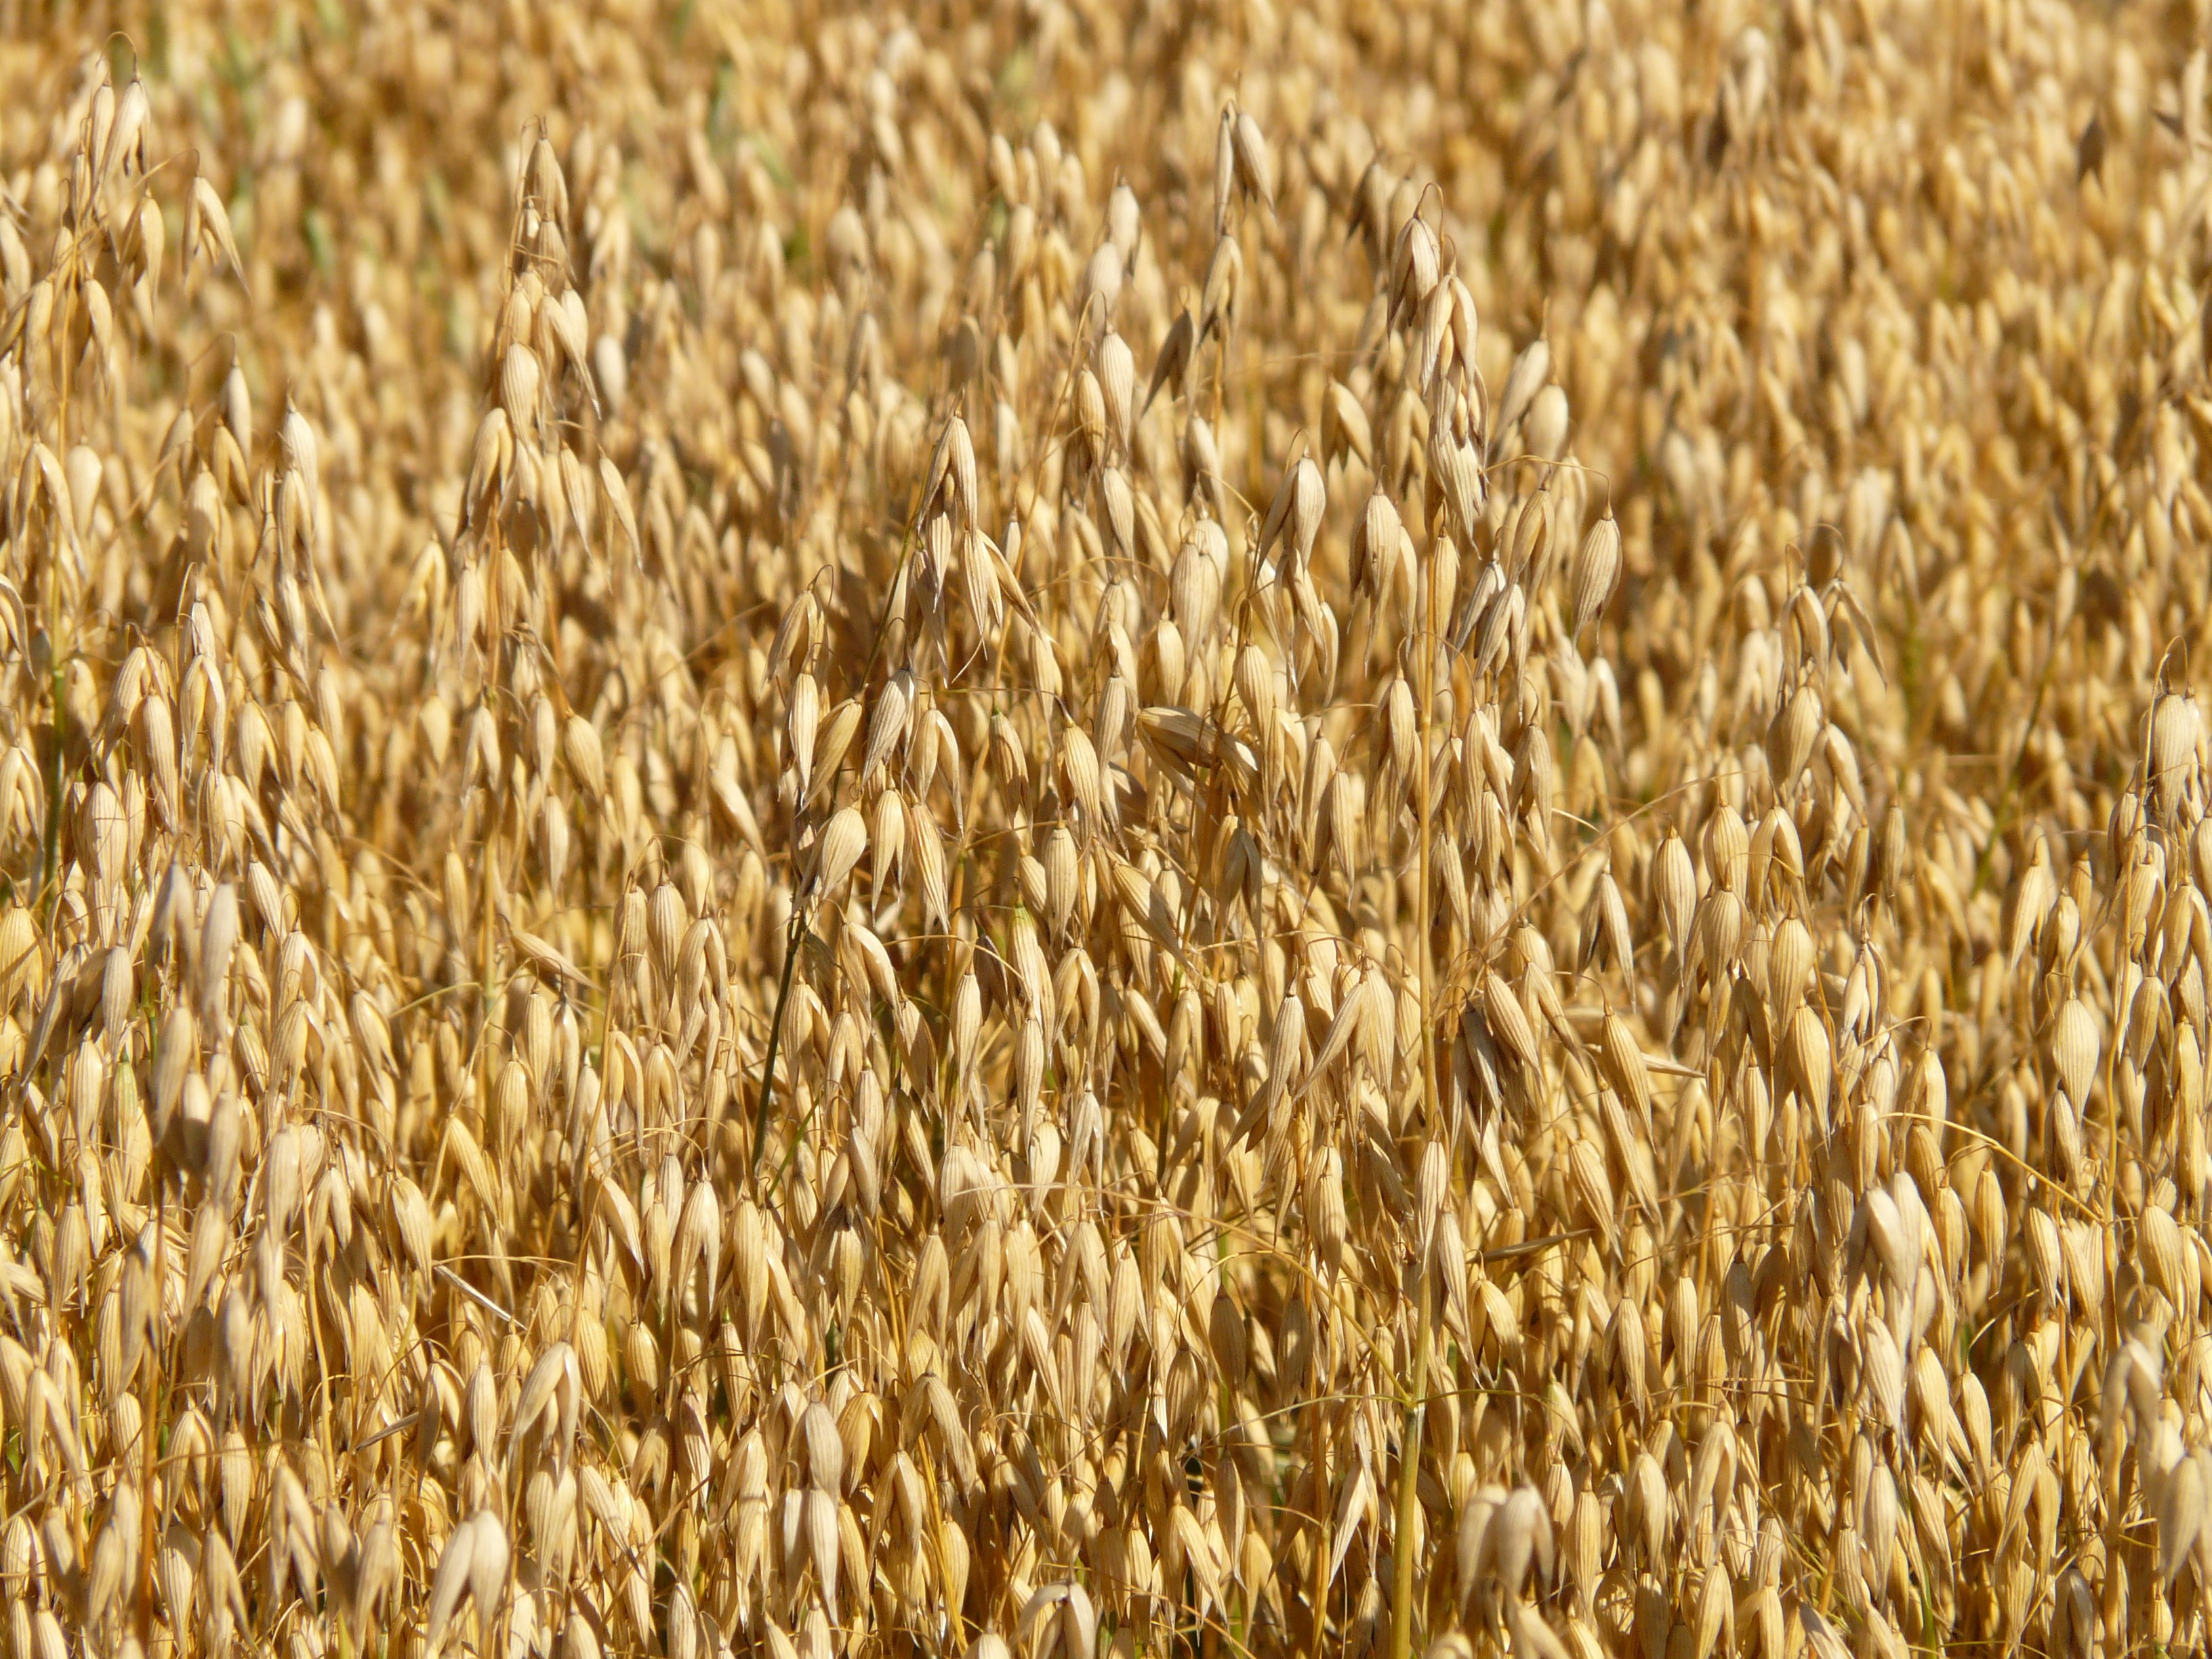
grass, plant, field, barley, wheat, grain, food, harvest, crop, agriculture, cereal, straw, rye, cornfield, cereals, arable, flooring, flowering plant, avena, oats, pet food, commodity, emmer, triticale, hordeum, grass family, land plant, food grain, einkorn wheat, oat field, flag oat